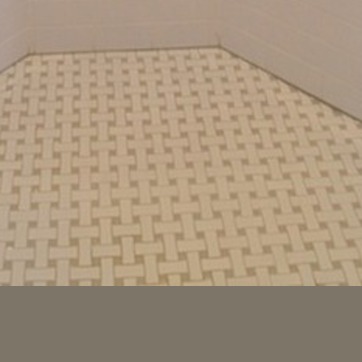
Material: tile